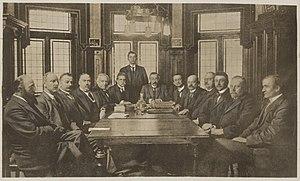
Camille Huysmans est un homme politique belge, de tendance socialiste, né à Bilzen le 26 mai 1871, et décédé à Anvers le 25 février 1968. C'était une figure importante du mouvement flamand. Il a occupé les fonctions de Bourgmestre de la ville d'Anvers, de Président de la Chambre des représentants et de Premier ministre. Il fut chef du gouvernement belge d'août 1946 à mars 1947.